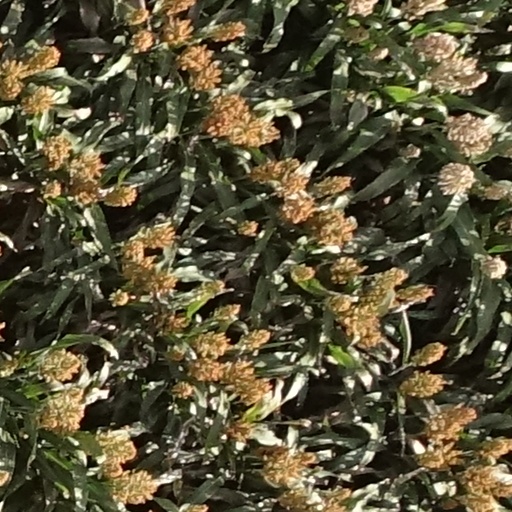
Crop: sorghum